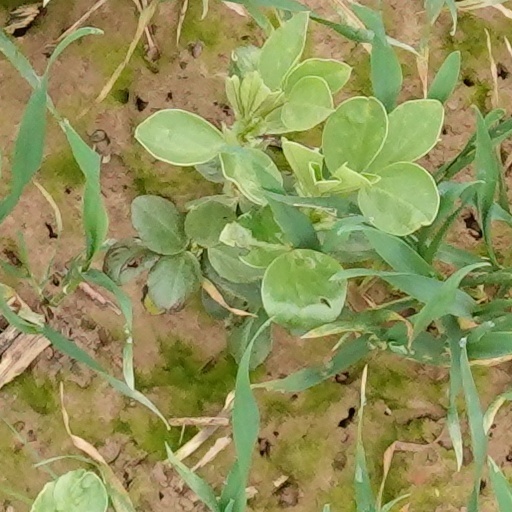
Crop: wheat